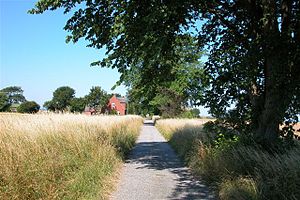
Hjortø
Hjortø
Hjortø er en lav, inddiget moræneø i det Sydfynske Øhav mellem Drejø og Tåsinge 13 km sydvest for Svendborg. Øen dækker et areal på 0,90 km², og består af i alt 13 boliger, der fordeler sig med fem gårde og otte huse. Øen havde i 2009 kun 5 fastboende, men ca. 10 har fast adresse på øen. I 1911 var befolkningstallet 64 og 1930 på ca. 50. Øen blev 1970 en del af Svendborg Kommune. Selvom en trediedel af Hjortøs 90 ha er agerjord, er jorden med støtte fra EU udlagt til brakmarker. Markerne er blevet hegnet og en landmand fra Fyn, sender i sommerhalvåret ungkreaturer til afgræsning af brakmarkerne.